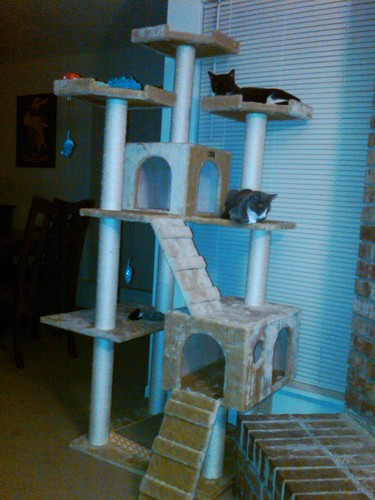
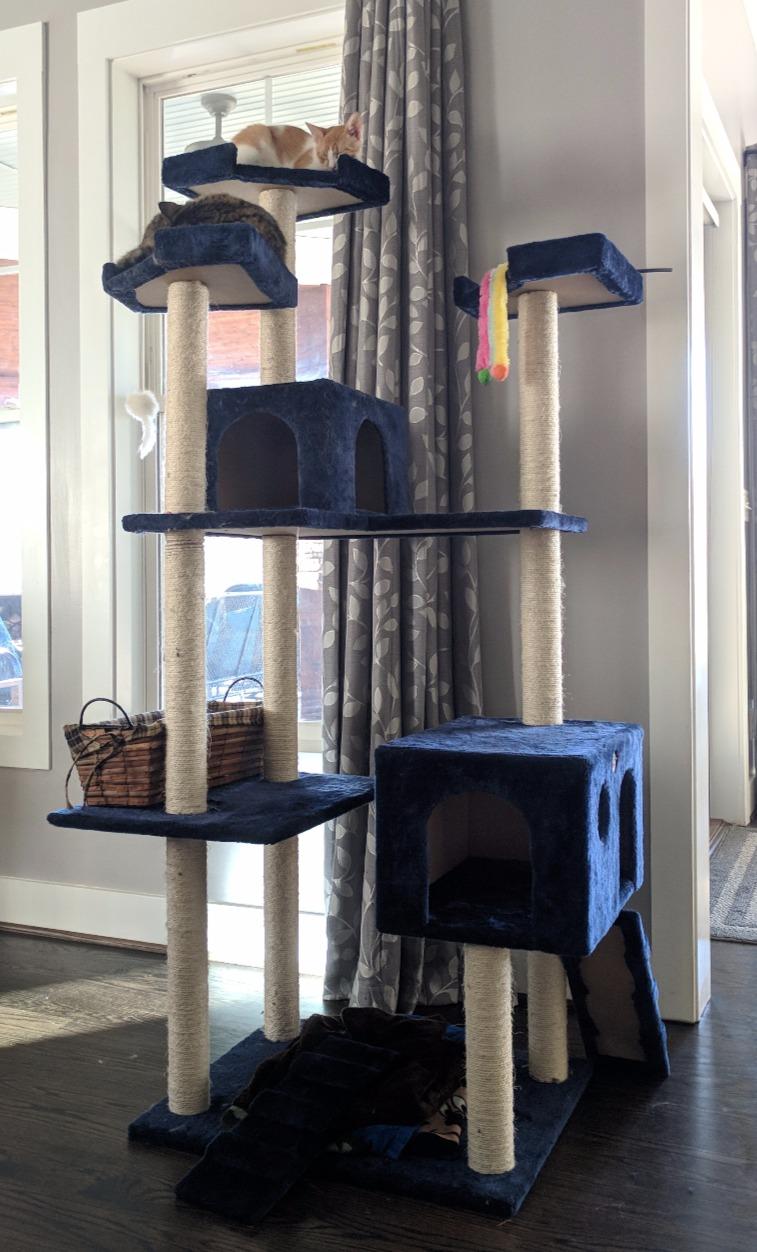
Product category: items_cat tree
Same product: no